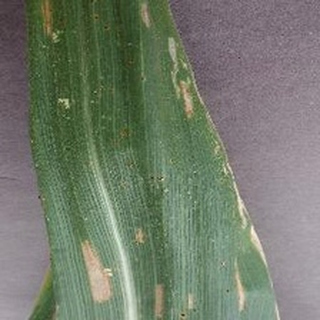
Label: corn_northern_leaf_blight